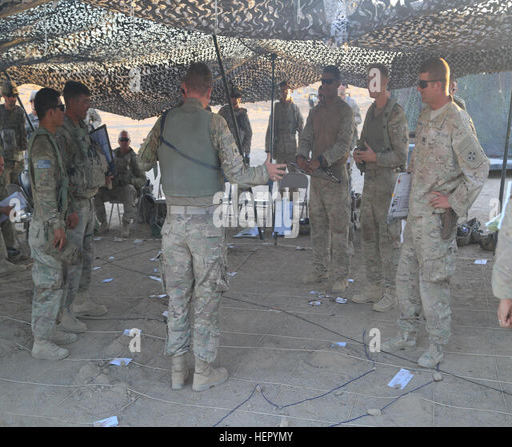
soldiers assigned conduct a combined arms rehearsal